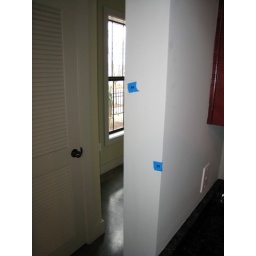
kitchen wall near cabinets